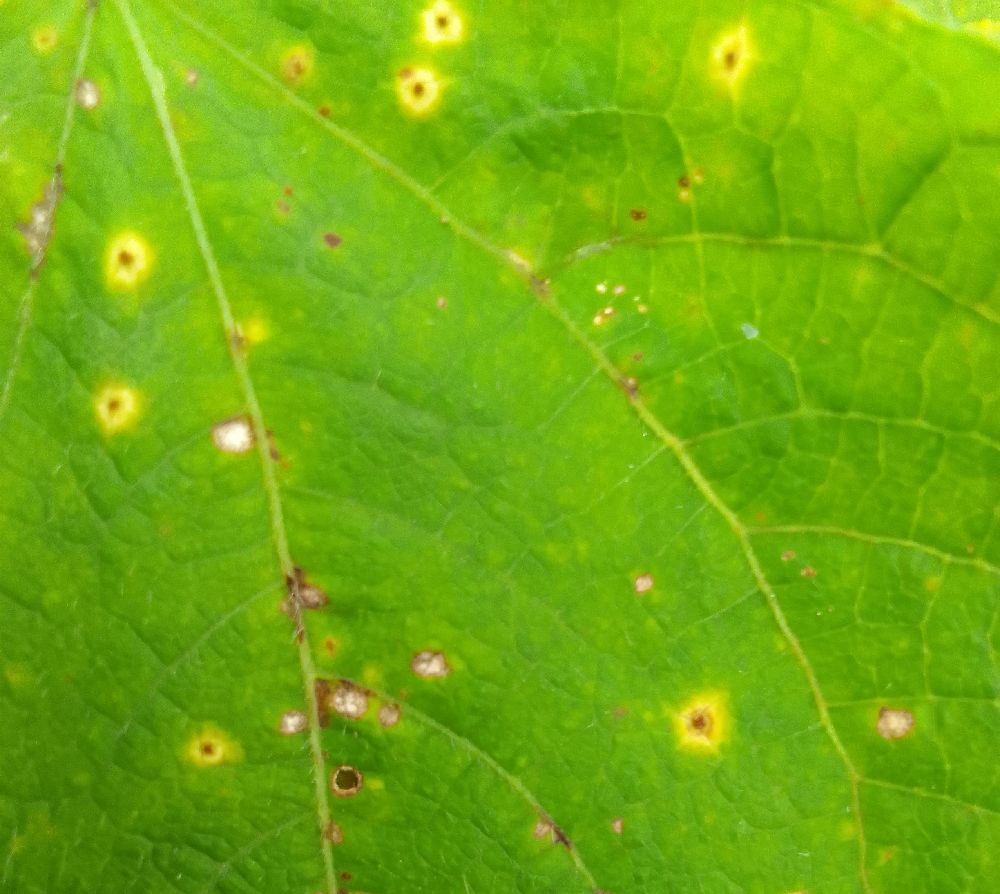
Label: rust